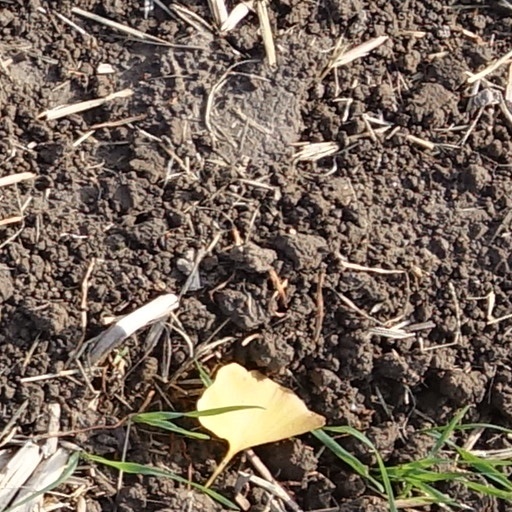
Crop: wheat